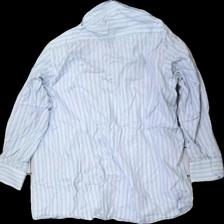
View: back
Type: Shirt
Category: Men
Brand: Eton
Colors: Blue, Beige, White
Material: 100% Cotton
Pattern: Striped
Cut: Regular
Stains: Major
Damage: stain
Damage location: top left
Damage 2: stain
Damage 2 location: top right
Price range: <50
Recommended usage: Recycle
Description: blue striped shirt